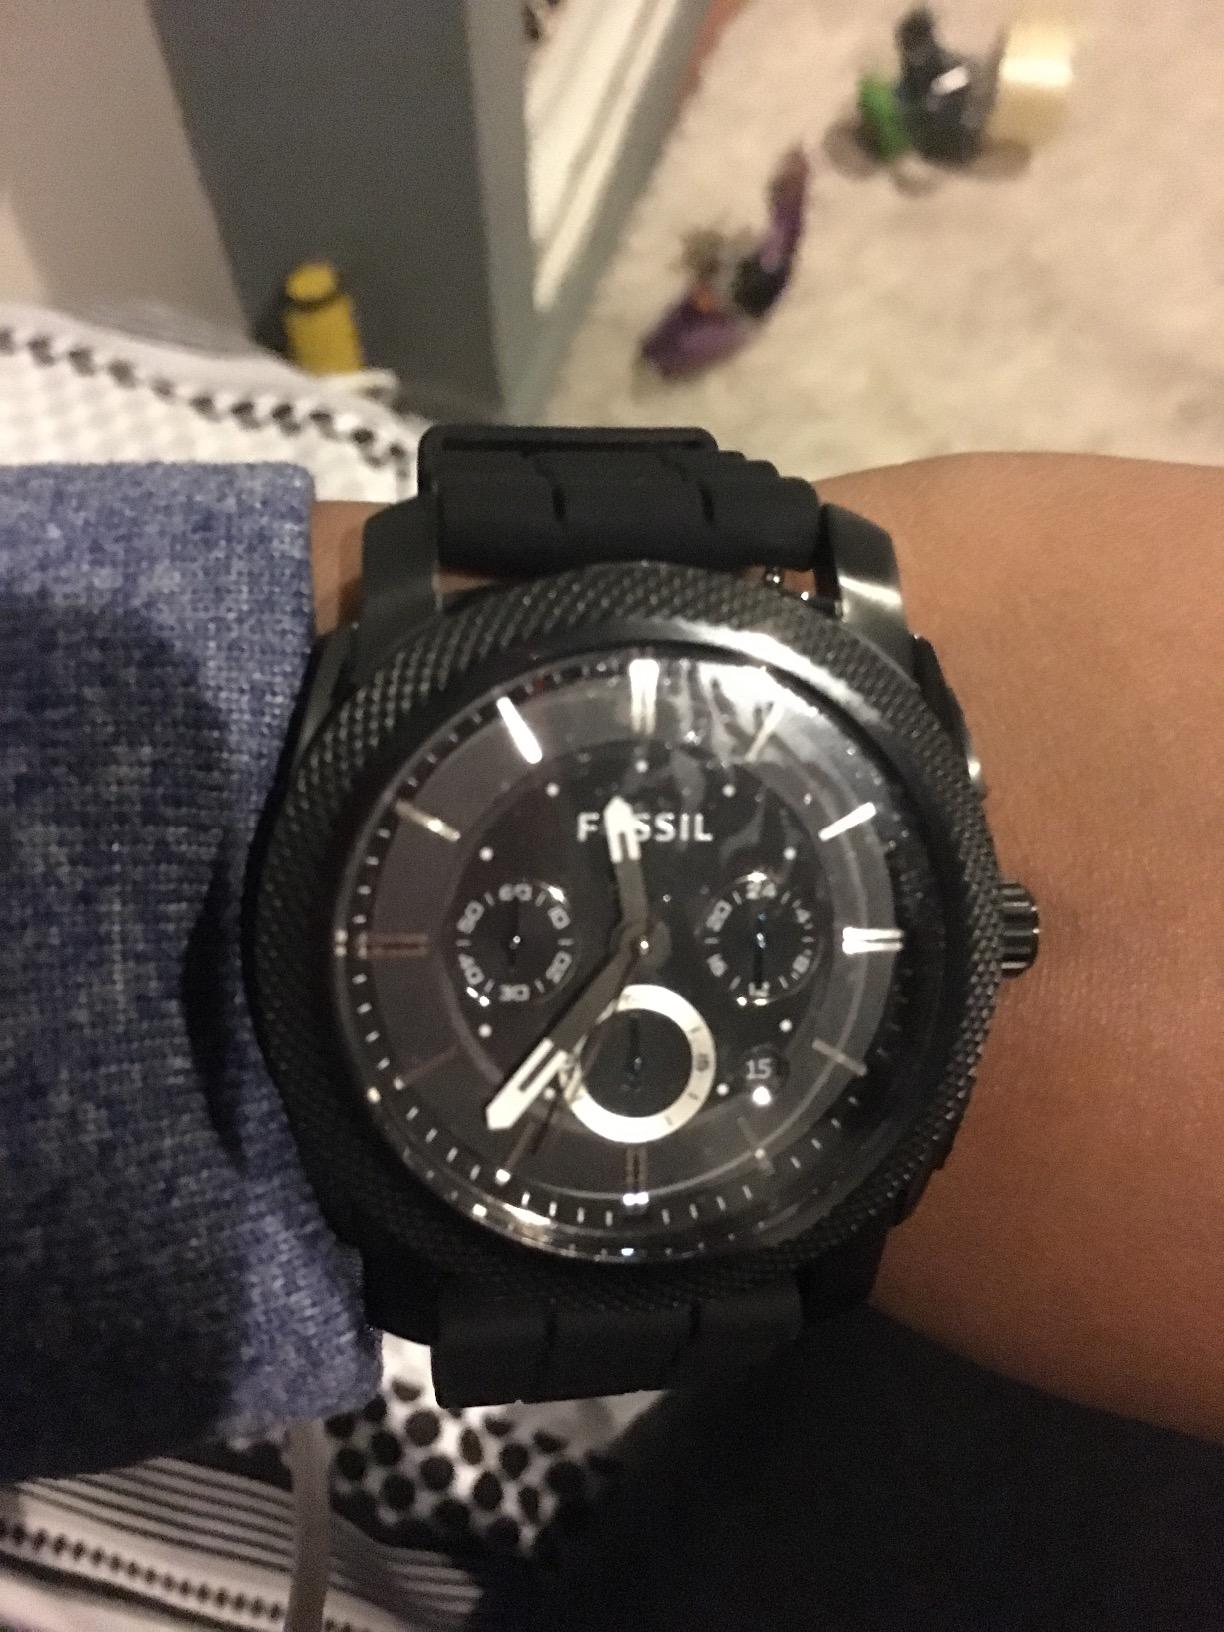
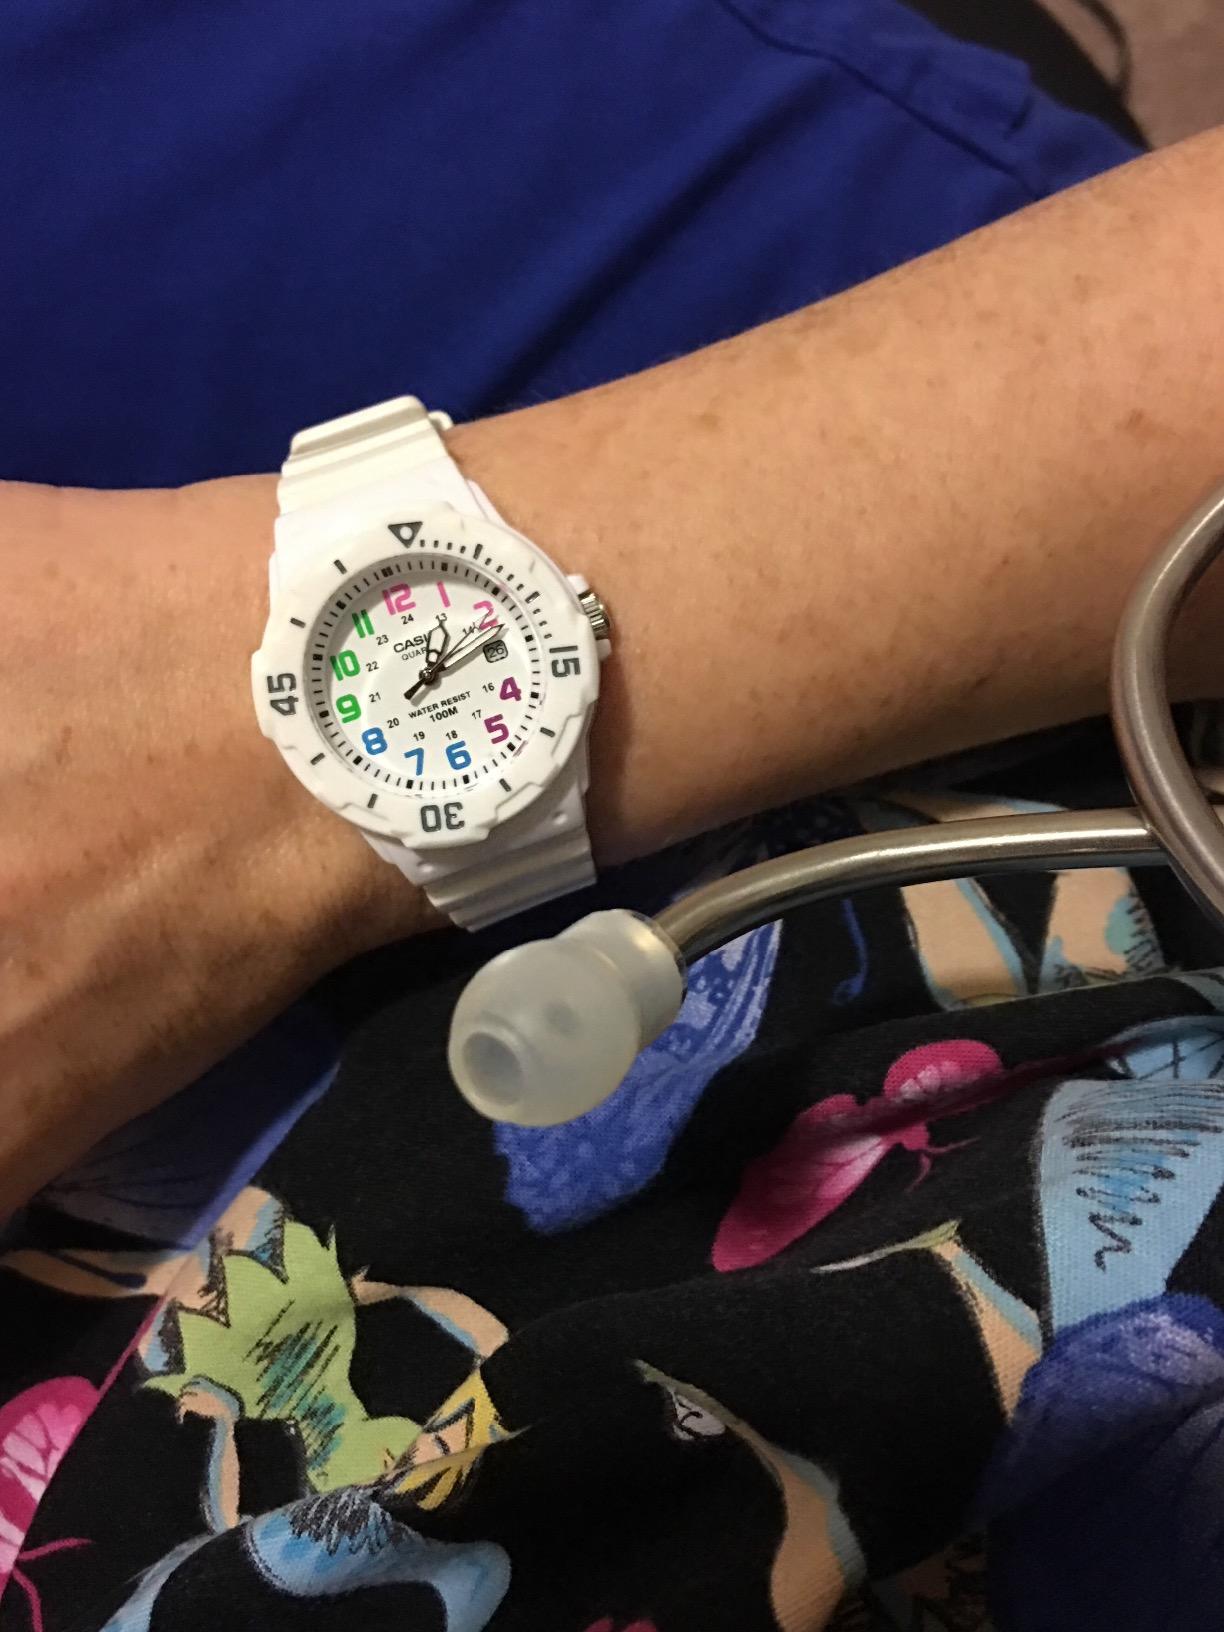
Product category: accessories_watch
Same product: no